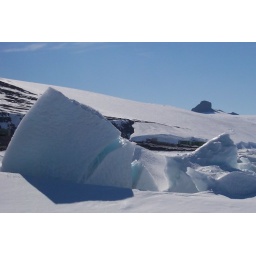
slabs with castle rock in the back